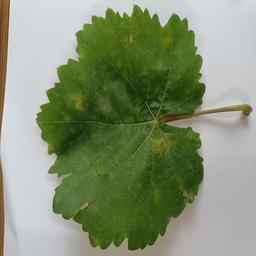
Label: Downy Mildew